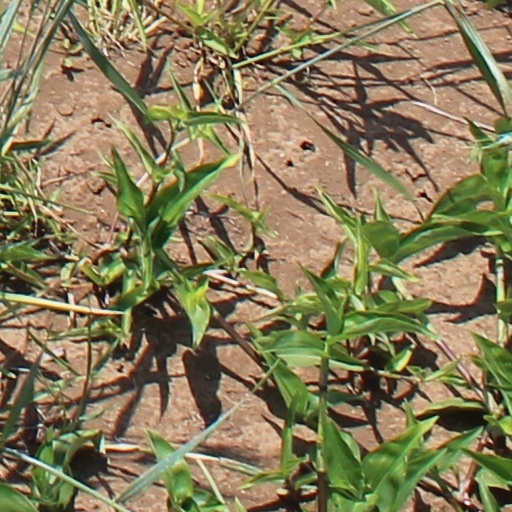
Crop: wheat